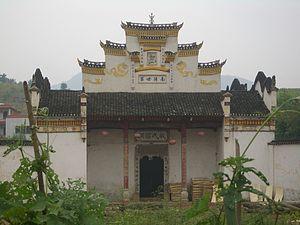
Le Hubei est une province du centre-est de la Chine. D'une superficie de 185 900 km² elle est peuplée de 59 millions de personnes. La capitale de la province est Wuhan, métropole de 8,5 millions habitants.